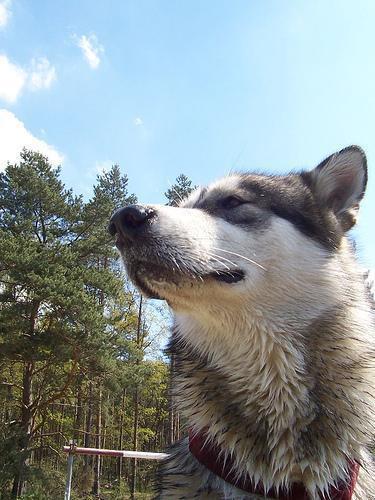
malamute